Natural farming

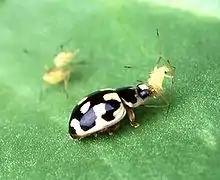
Ladybirds consume aphids and are considered beneficial by natural farmers that apply biological control.

Widely regarded as the leading practitioner of the second-generation of natural farmers, Yoshikazu Kawaguchi is the instigator of Akame Natural Farm School, and a related network of volunteer-based "no-tuition" natural farming schools in Japan that numbers 40 locations and more than 900 concurrent students. Although Kawaguchi's practice is based on Fukuoka's principles, his methods differ notably from those of Fukuoka. He re-states the core values of natural farming as: